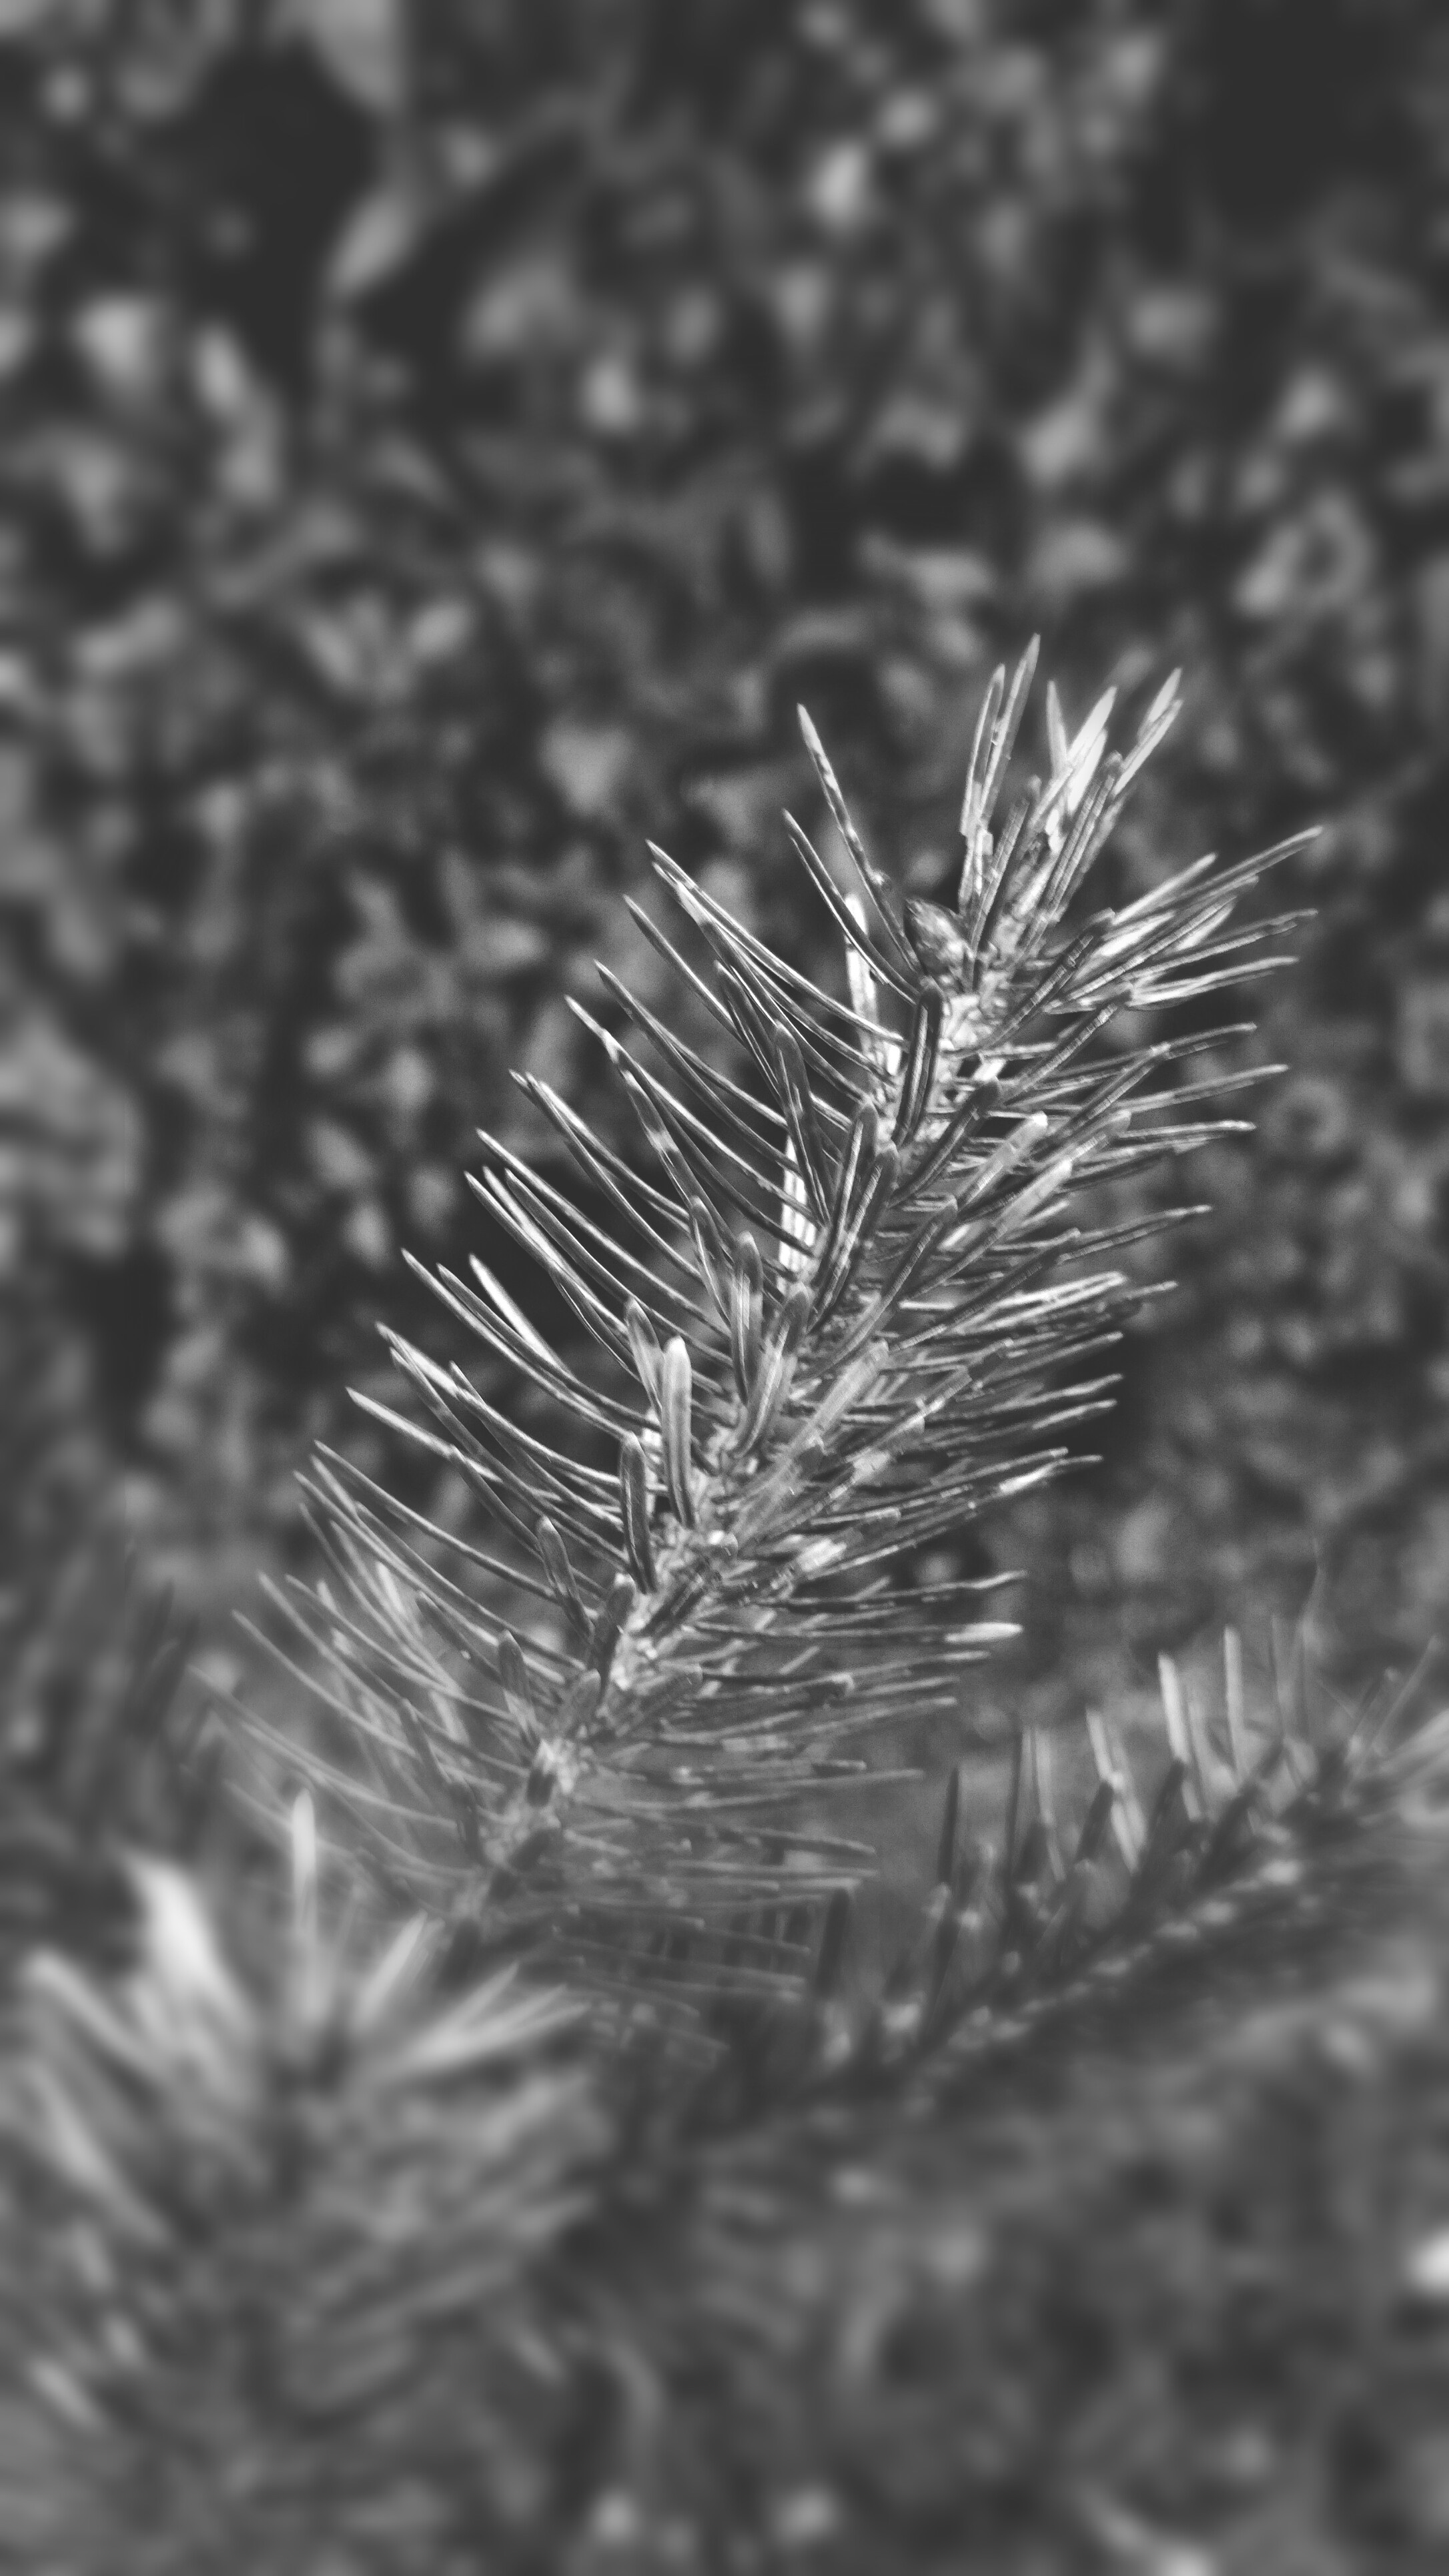
tree, nature, grass, branch, black and white, plant, photography, leaf, flower, frost, monochrome, flora, twig, close up, macro photography, monochrome photography, grass family